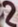
Number: 2